Gigi Edgley

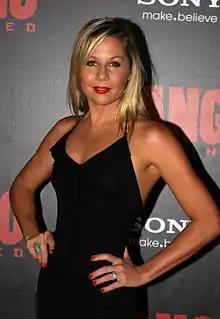
Edgley in January 2013

Gigi Edgley (born 16 November 1977) is an Australian actress, singer, and songwriter. She is best known for her roles as Chiana on the series "Farscape" and Lara Knight in "".